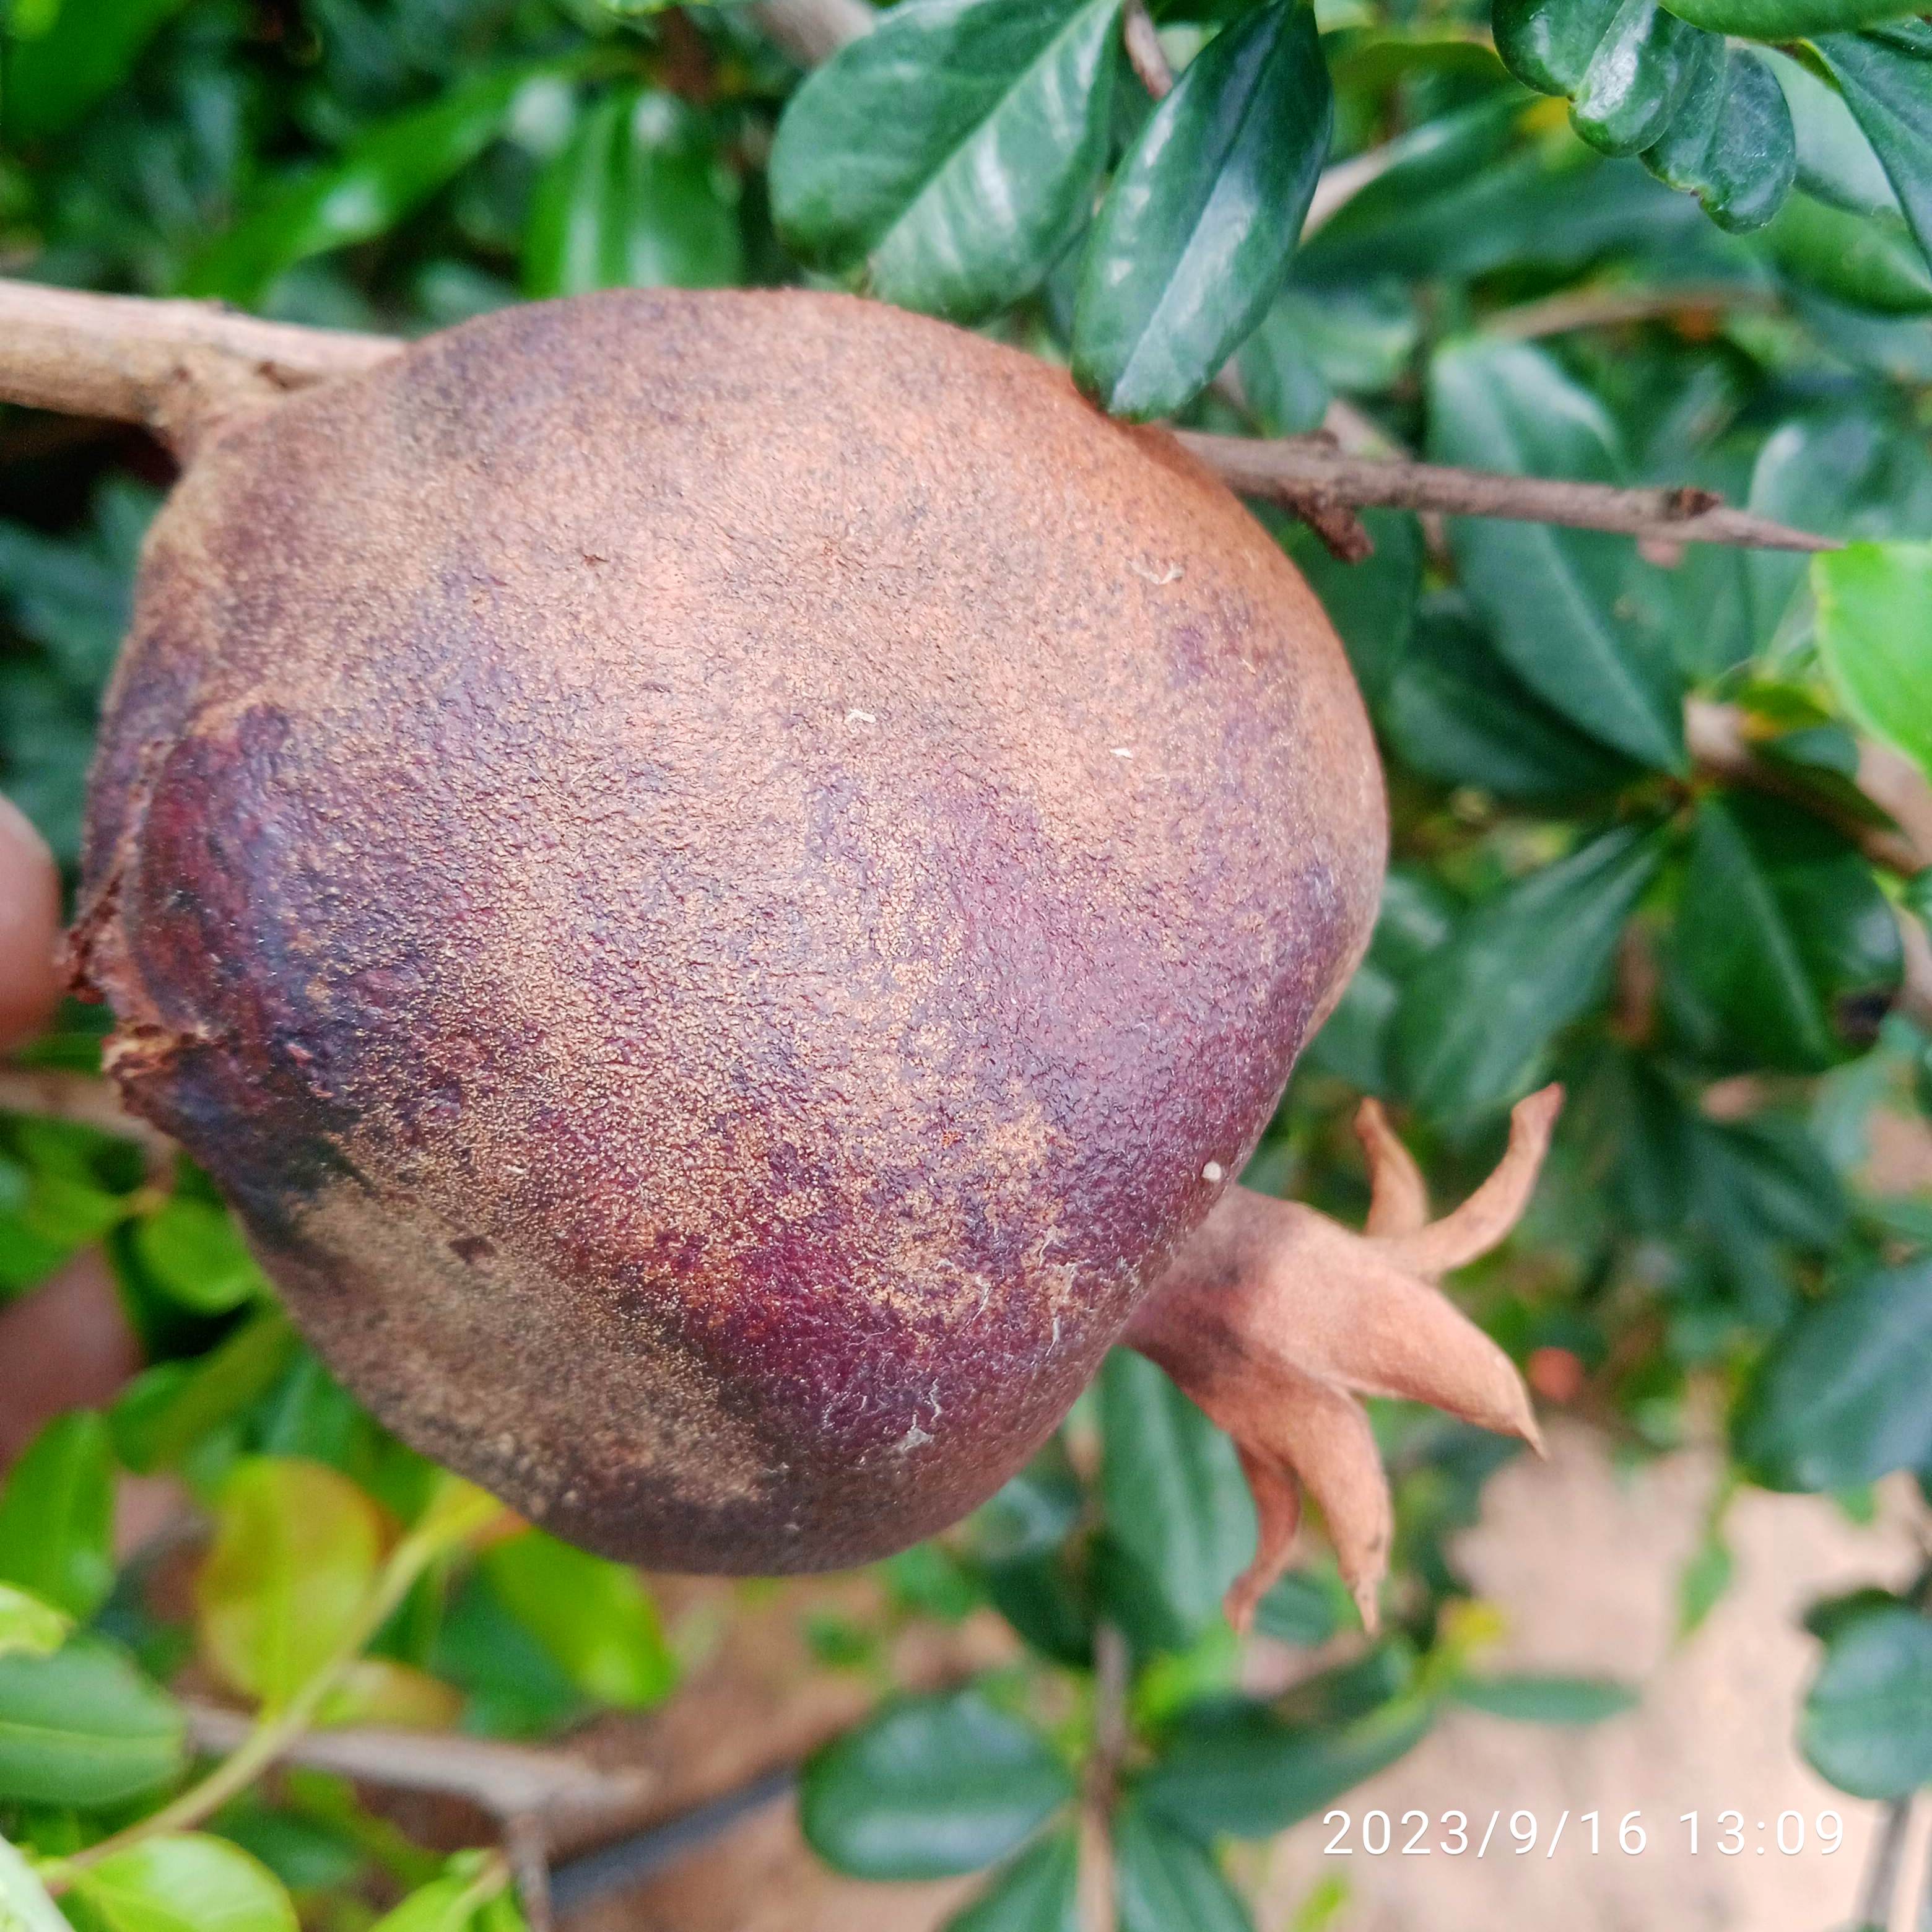
Label: Alternaria